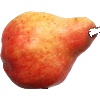
Label: Pear Red 1